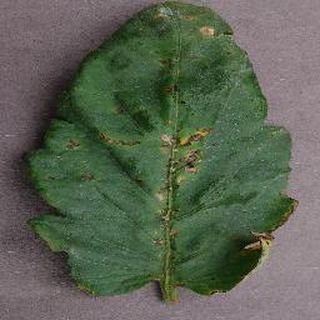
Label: tomato_bacterial_spot